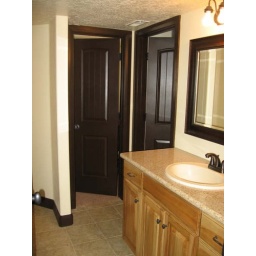
JJ bathroom sink in basement